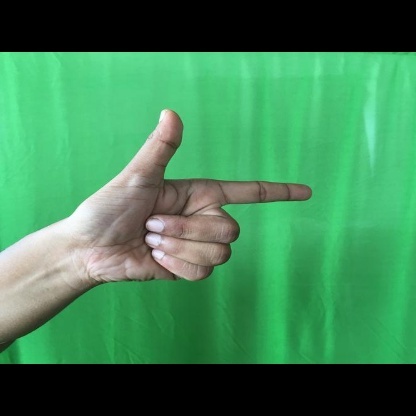
Mudra: Chandrakala